Undercliffe Cemetery

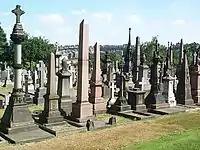
The historic core

The cemetery is at a height of 210 m above sea level with an area of 26 acres (10 hectares) accommodating some 124,000 burials and about 23,000 marked graves.